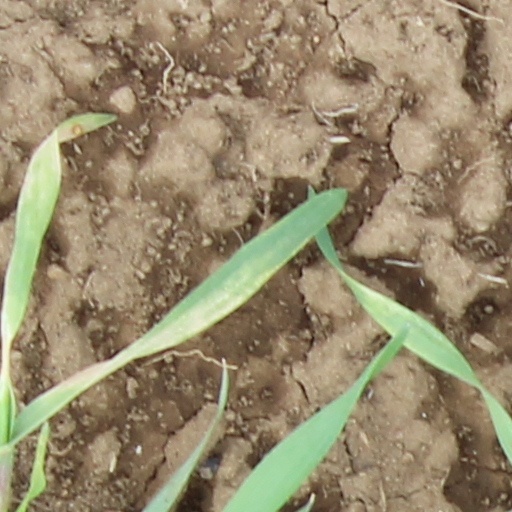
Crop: wheat